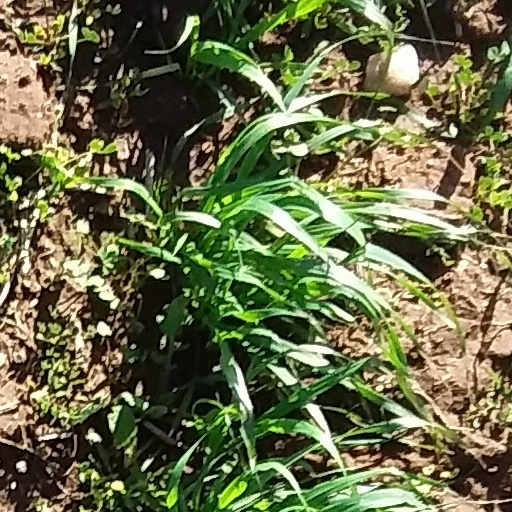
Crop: wheat